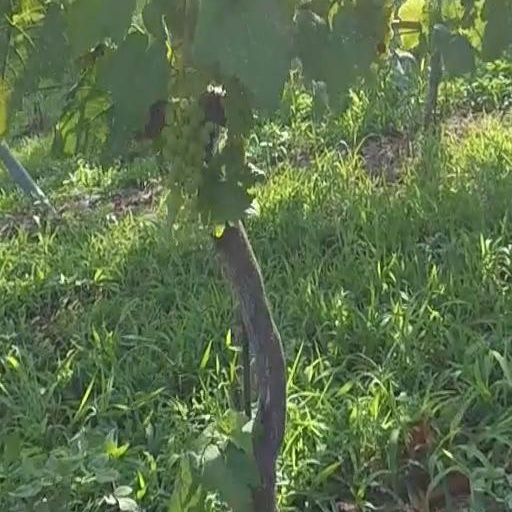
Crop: grape